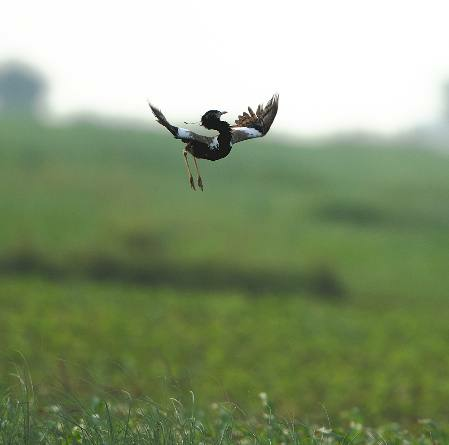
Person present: No